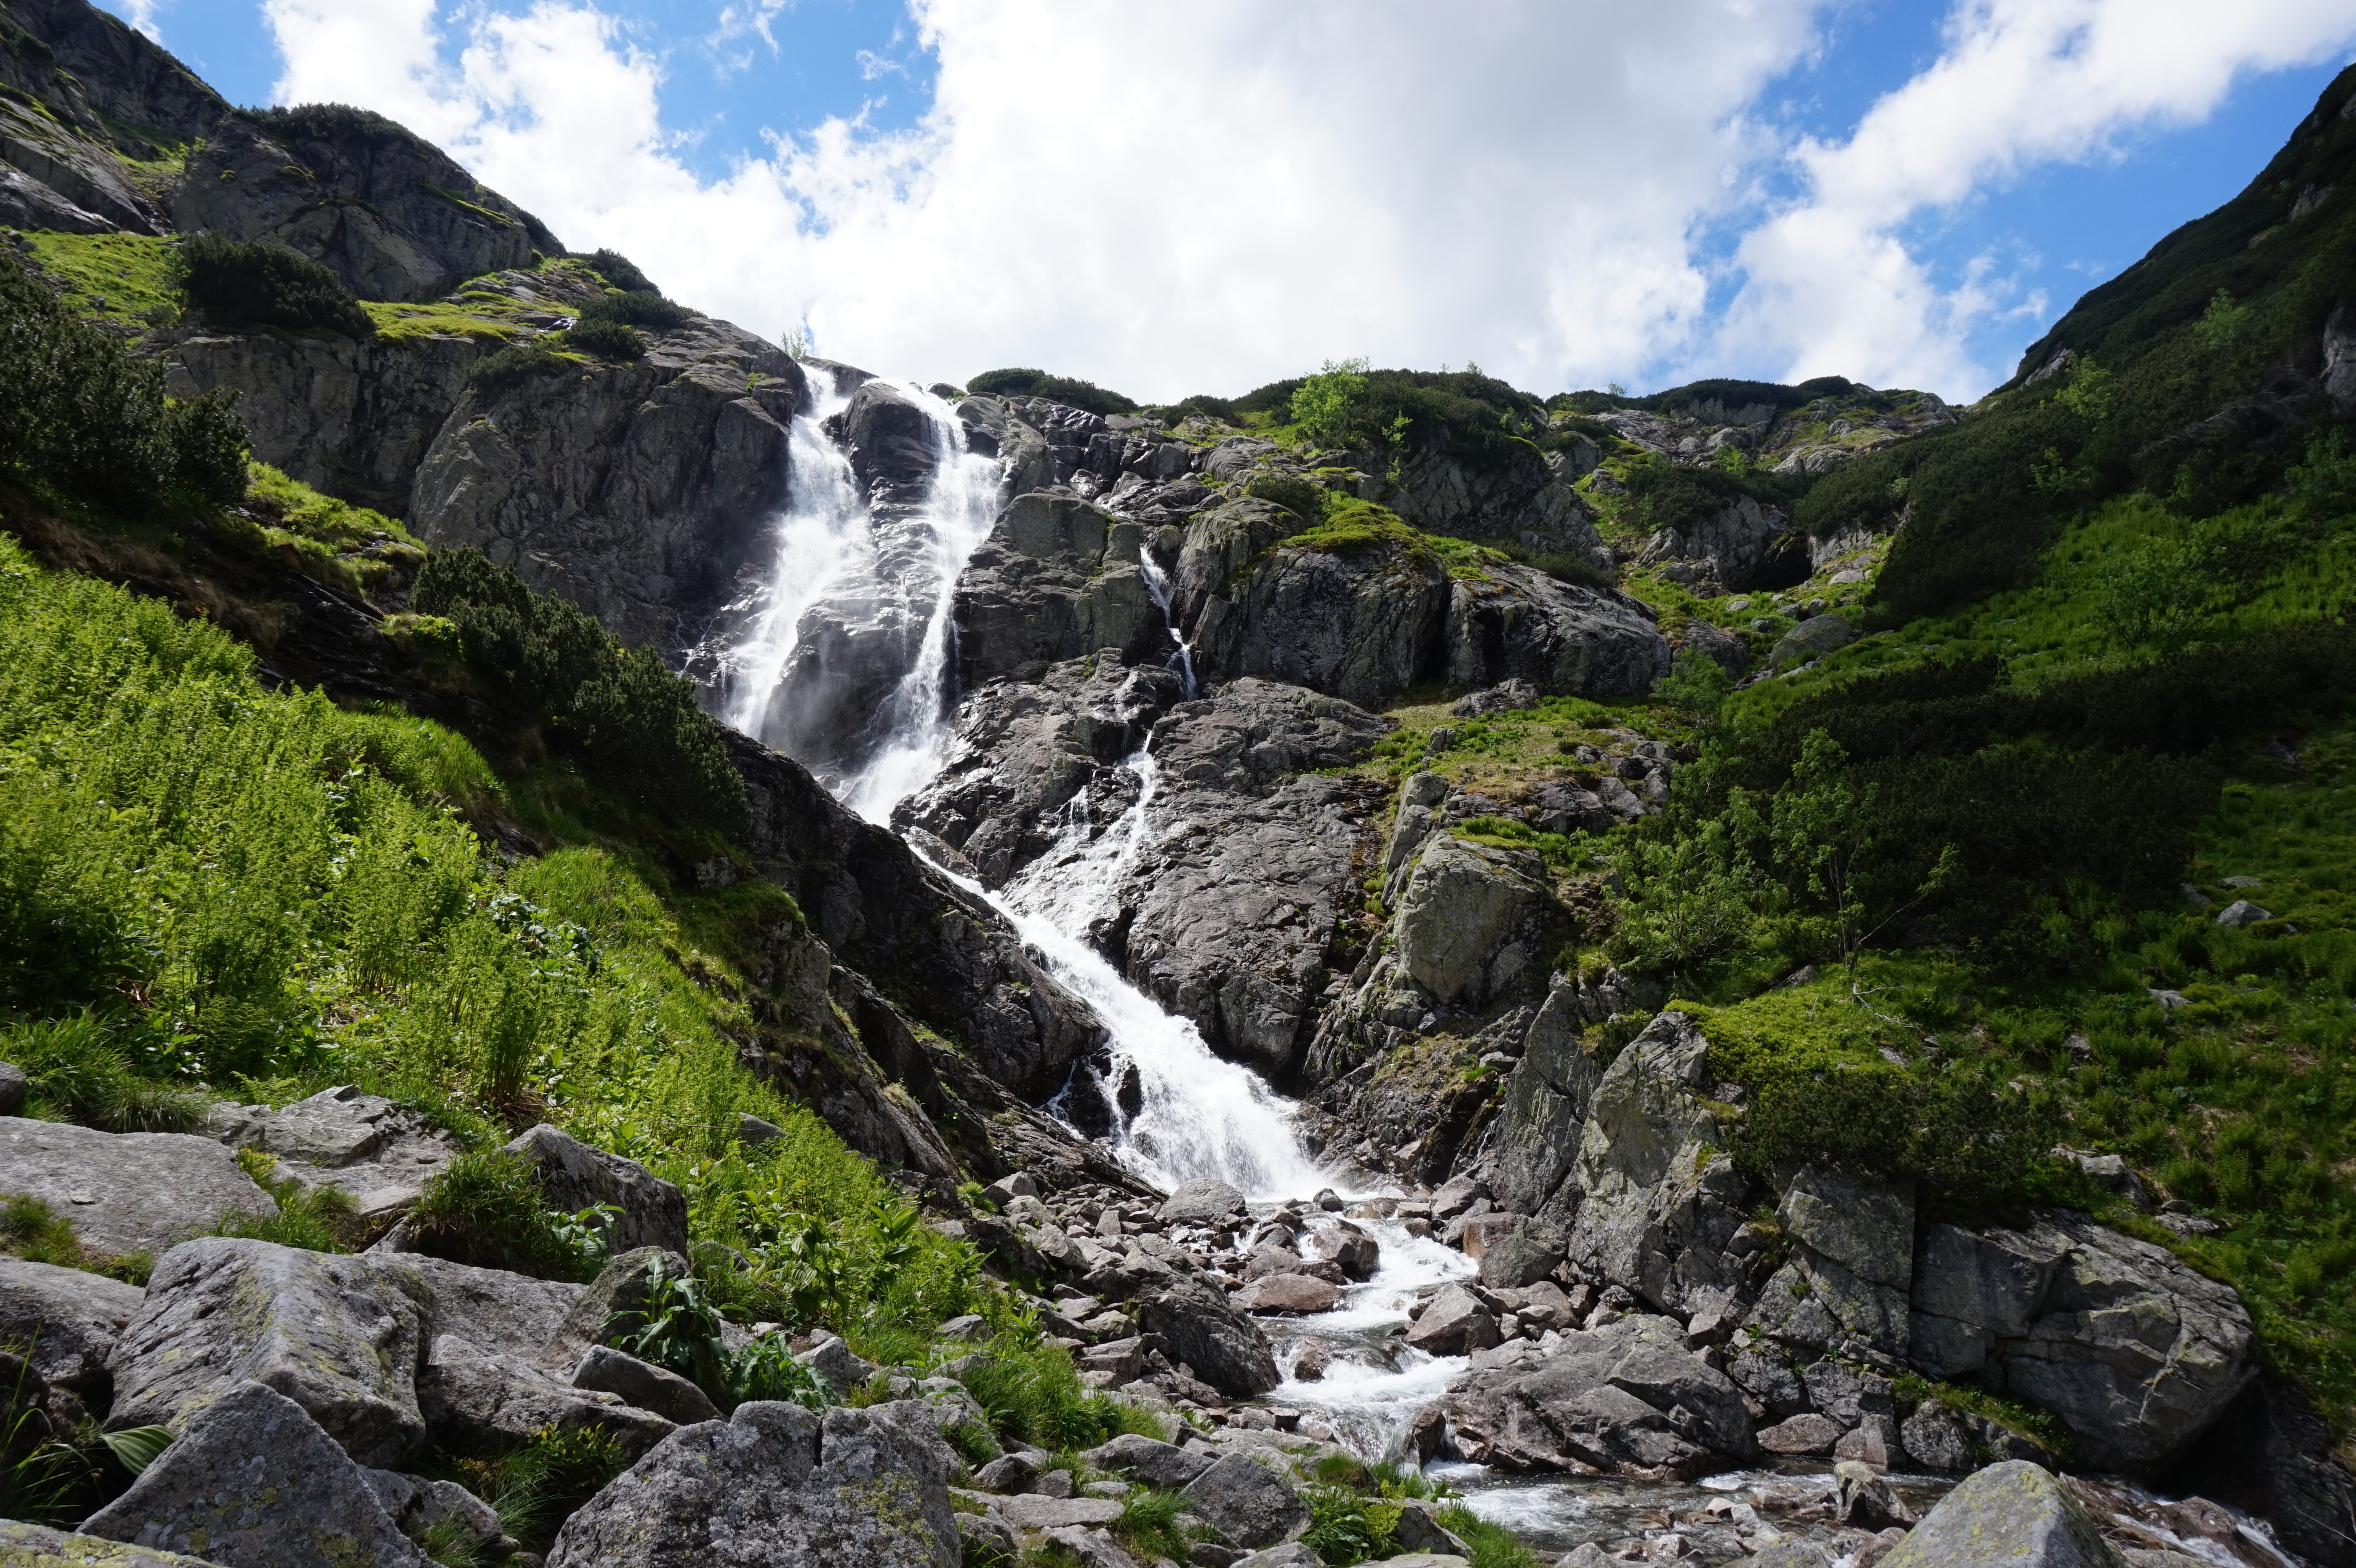
landscape, water, nature, waterfall, walking, mountain, hiking, adventure, valley, mountain range, cliff, stream, green, fjord, terrain, body of water, rocks, mountains, alps, ravine, water feature, polish tatras, landform, the beauty of nature, mountainous landforms, geological phenomenon